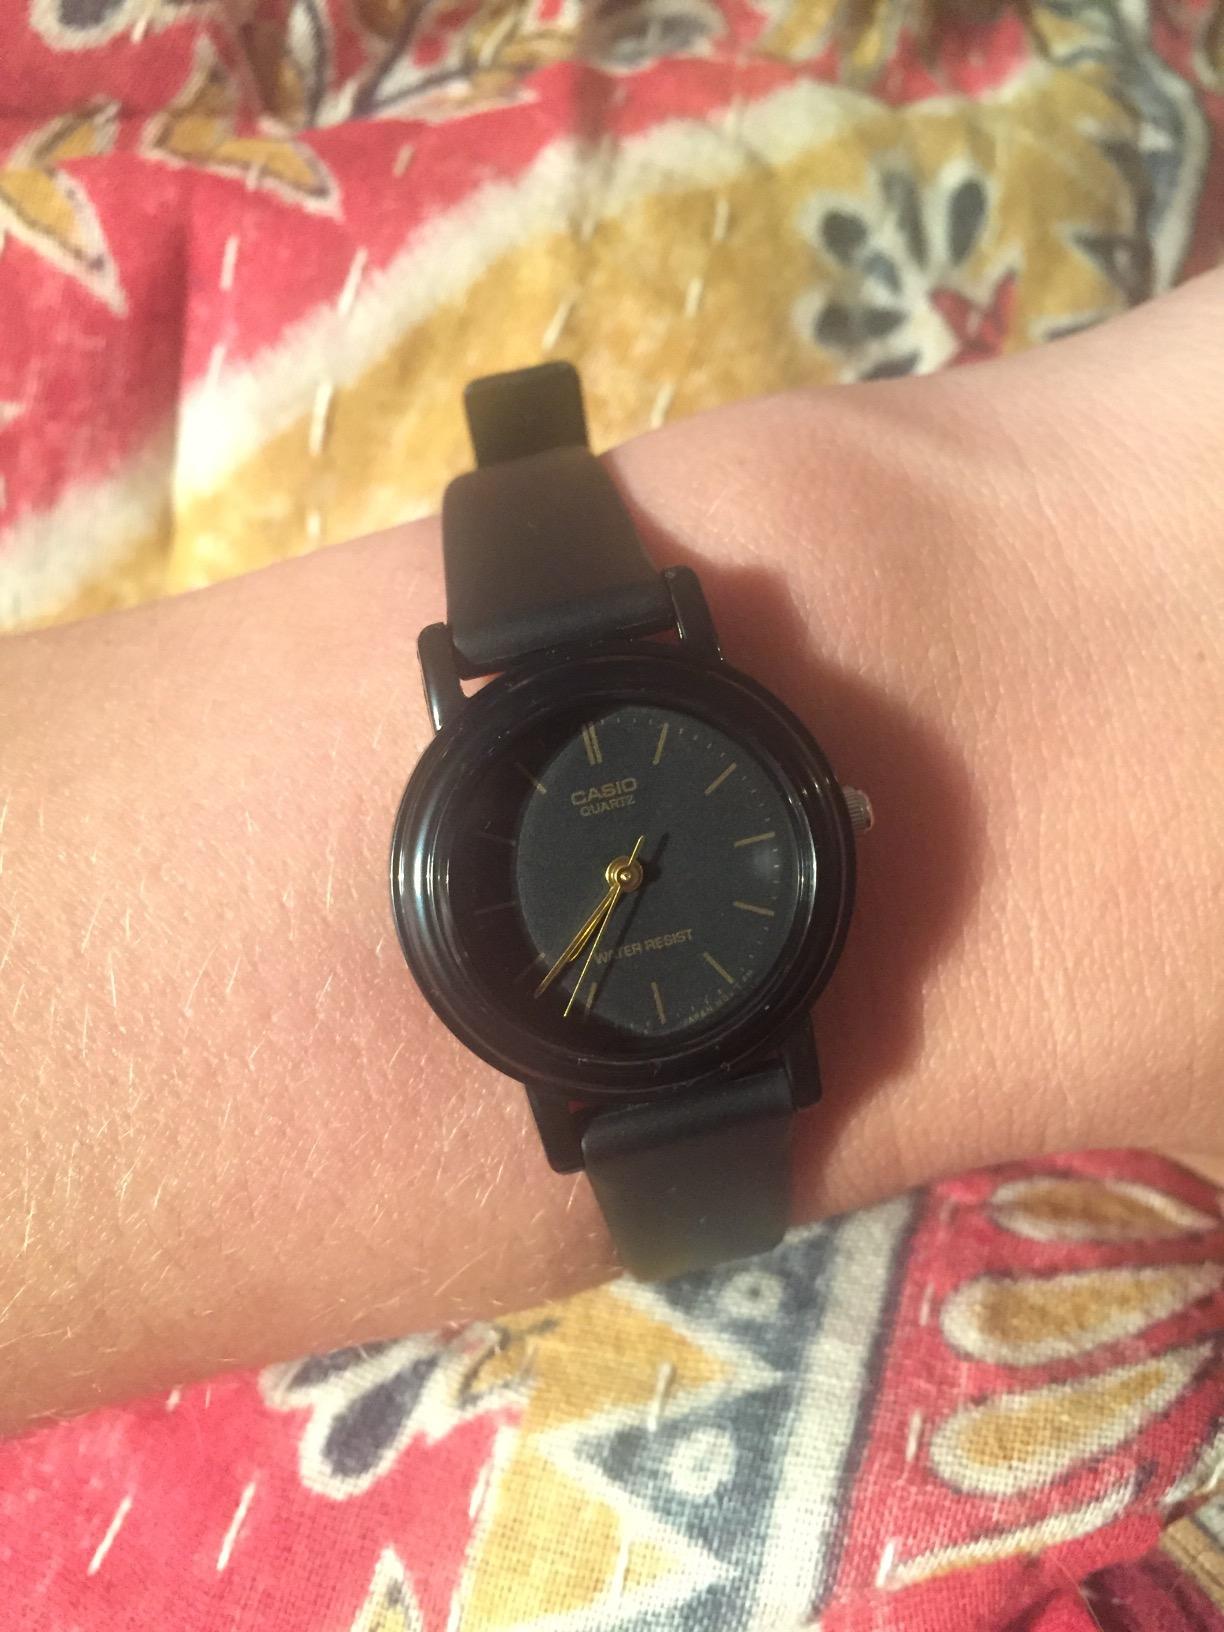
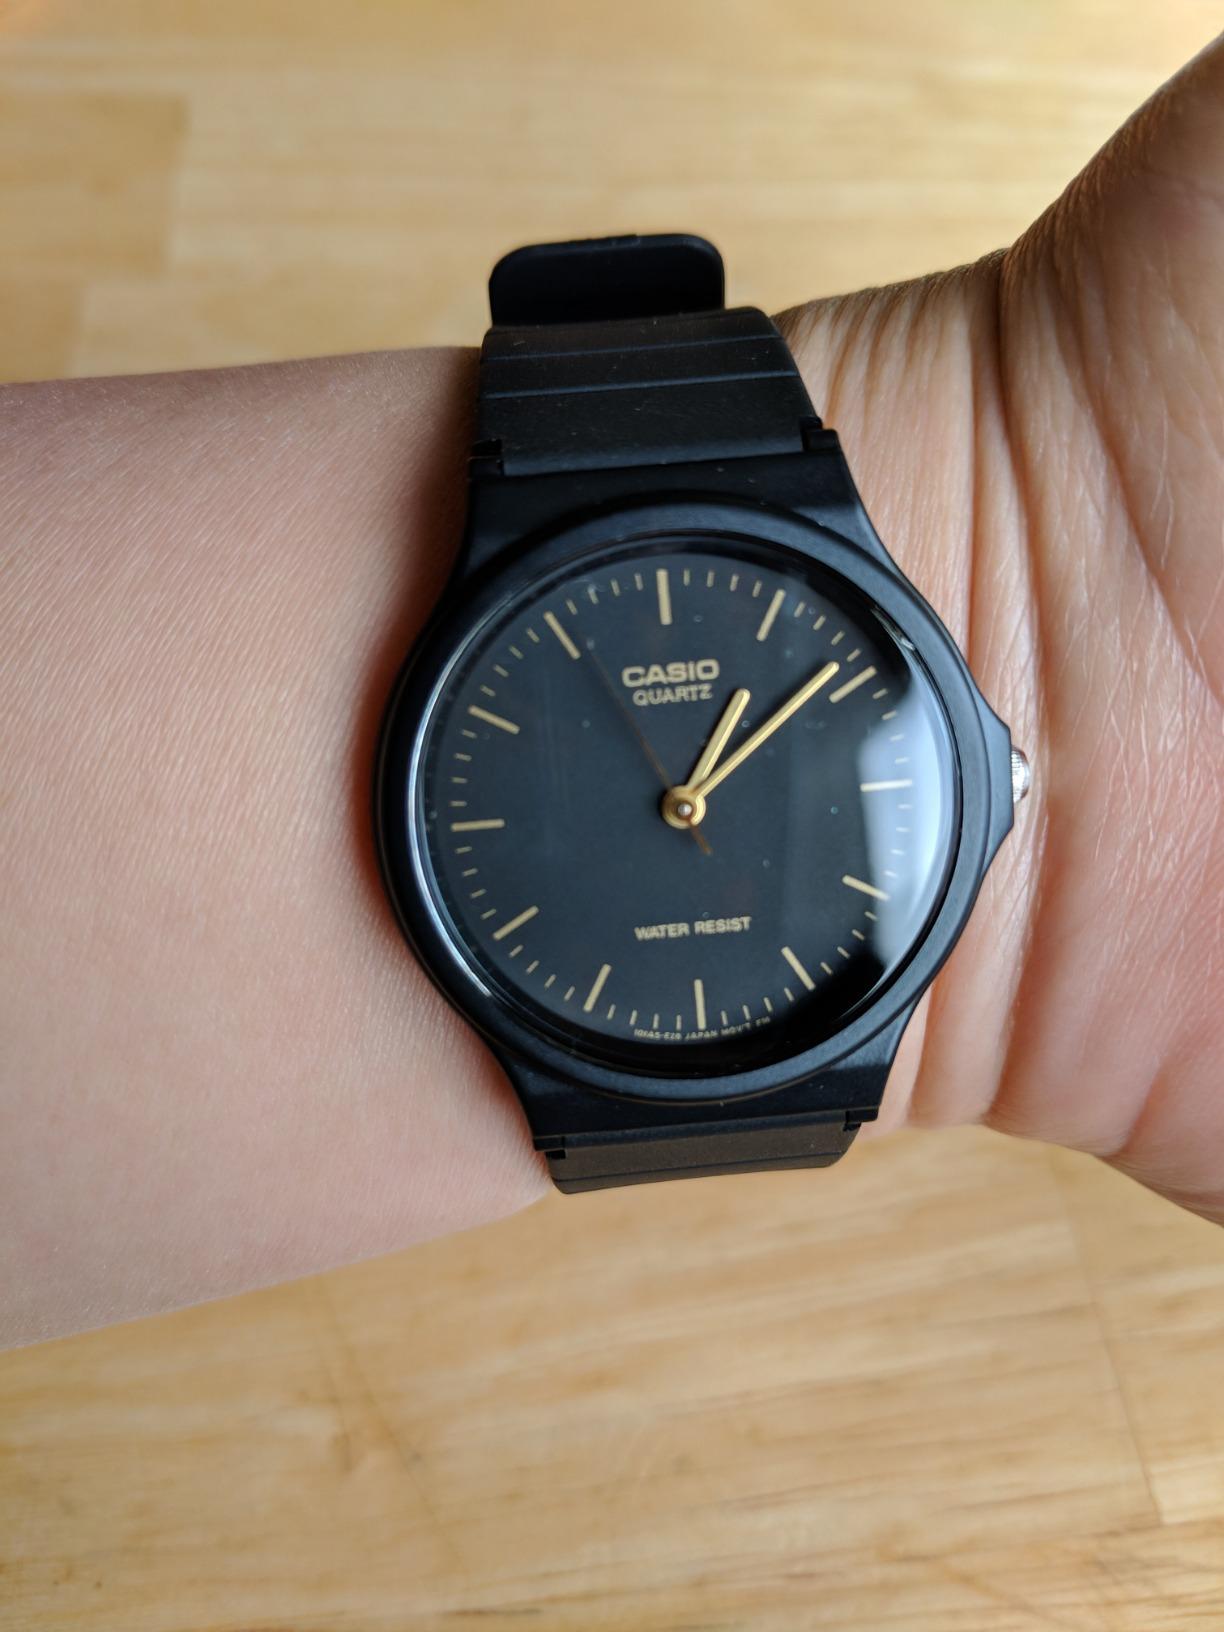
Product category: accessories_watch
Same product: no